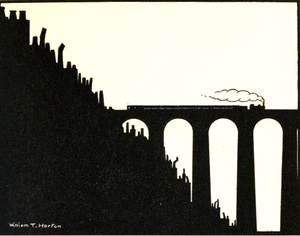
Un viaduc est un ouvrage d'art, routier ou ferroviaire, passant au-dessus d'une rivière, un bras de mer ou tout autre obstacle et qui présente une hauteur ou une longueur, parfois les deux, plus grande que celle qu'exigerait la seule traversée de la rivière ou de la voie à franchir. Il est couramment utilisé en Chine pour des voies surélevées à un ou plusieurs niveaux dans les villes, permettant de désengorger le trafic, ou dans les campagnes, permettant de préserver forêts ou champs et vallées.